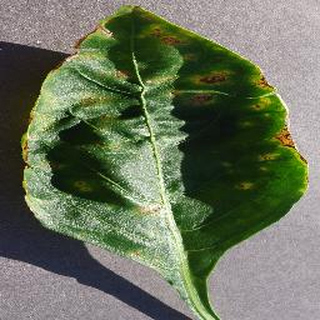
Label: bell_pepper_bacterial_spot